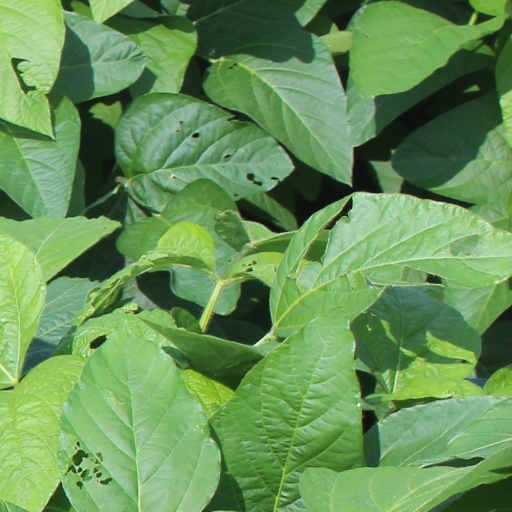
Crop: soybean